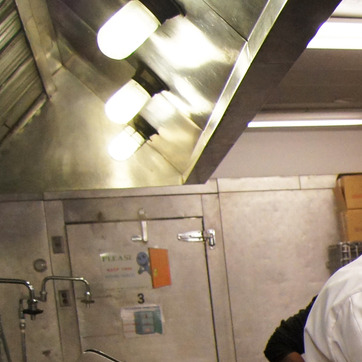
Material: metal